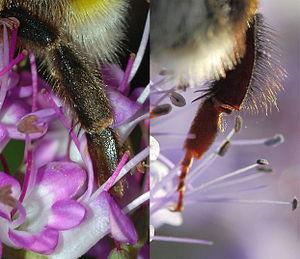
Le bourdon terrestre, est une espèce d'insectes hyménoptères de la famille des Apidae. Bon pollinisateur, ce bourdon, qui recrée tous les ans de nouvelles colonies établies sous la terre, est commun en Europe où il est élevé pour compenser le syndrome d'effondrement des colonies d'abeilles.